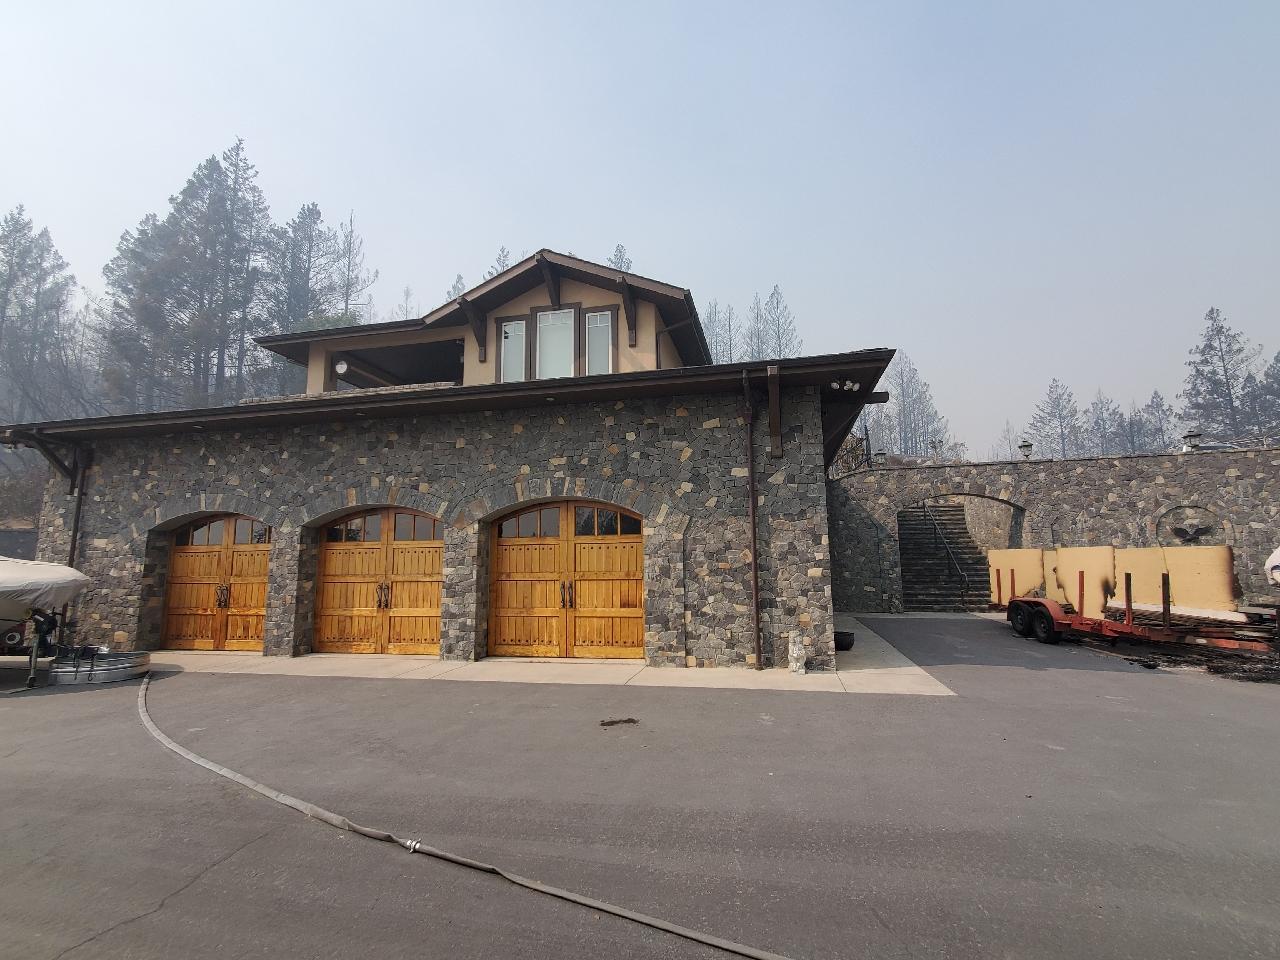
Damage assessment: no_damage